Tatars

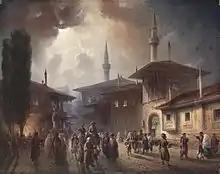
Khan's Palace in Bağçasaray

The Lipka Tatars are a group of Turkic-speaking Tatars who originally settled in the Grand Duchy of Lithuania at the beginning of the 14th century. The first settlers tried to preserve their shamanistic religion and sought asylum amongst the non-Christian Lithuanians. Towards the end of the 14th century Grand Duke Vytautas the Great of Lithuania (ruled 1392–1430) invited another wave of Tatars—Muslims, this time—into the Grand Duchy. These Tatars first settled in Lithuania proper around Vilnius, Trakai, Hrodna and Kaunas and spread to other parts of the Grand Duchy that later became part of the Polish–Lithuanian Commonwealth in 1569. These areas comprise parts of present-day Lithuania, Belarus and Poland. From the very beginning of their settlement in Lithuania they were known as the Lipka Tatars.